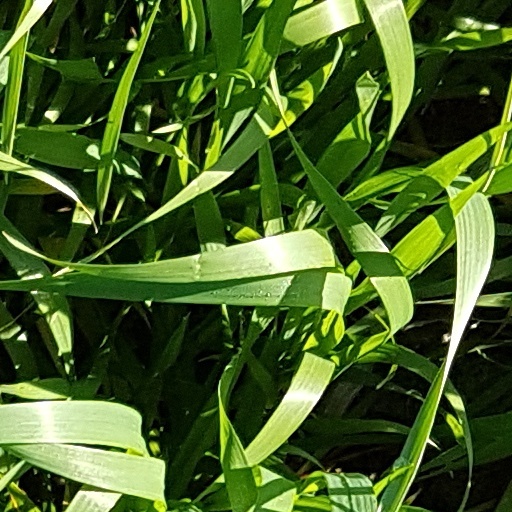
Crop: wheat